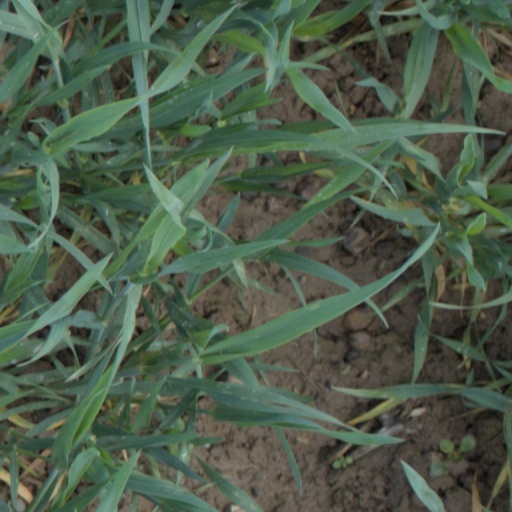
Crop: wheat